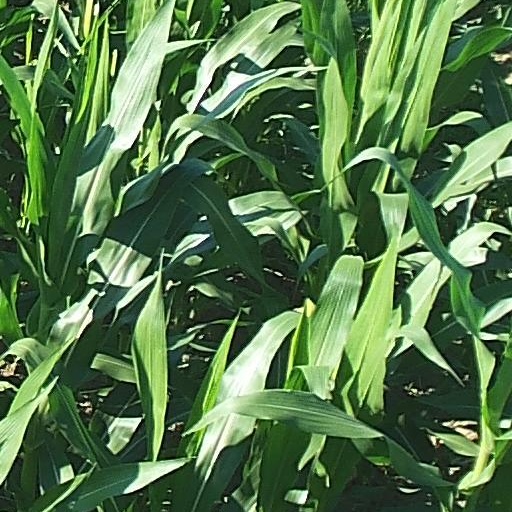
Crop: maize; corn